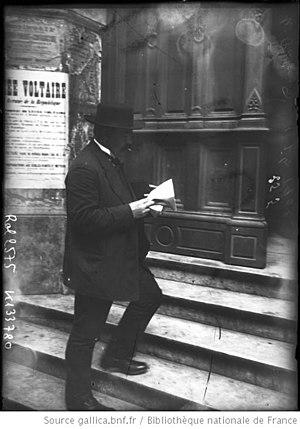
Émile Pataud devant une affiche concernant le lycée Voltaire à Paris, représentant syndical des électriciens, en procès, 9 septembre 1908 (photographie de presse / Agence Rol)
Émile Pataud est un syndicaliste révolutionnaire français né le 12 février 1869 à Paris et mort le 13 janvier 1935. Il est secrétaire du Syndicat général des industries électriques qu'il crée avec quelques amis et qui verse rapidement dans l'anarcho-syndicalisme.